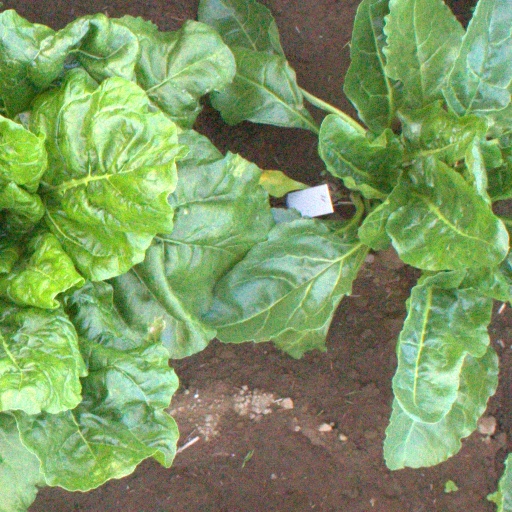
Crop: sugar beet